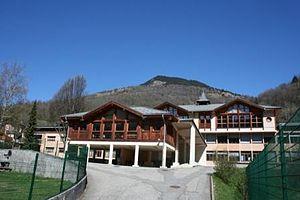
Entrée du collège Le Bonrieu, Bozel (73)
Bozel est une commune française située dans le département de la Savoie, en région Auvergne-Rhône-Alpes.